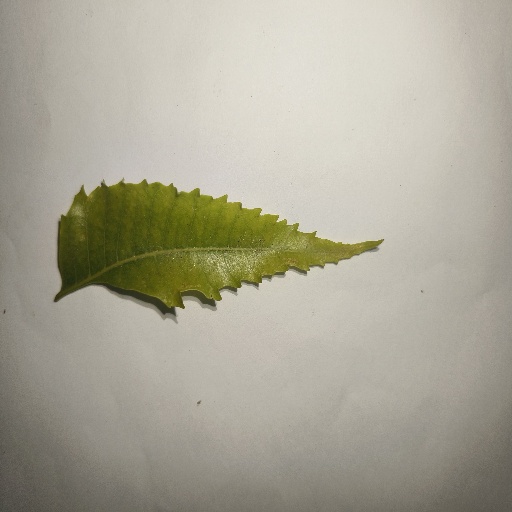
Species: Neem
Leaf condition: Yellow Leaf